Steve Brodie (bridge jumper)

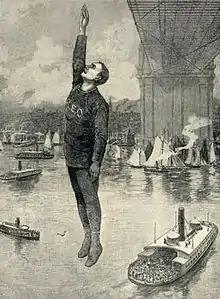
Odlum's fatal jump

The bridge, then known as the East River Bridge, had opened just three years before Brodie's claimed jump. A swimming instructor from Washington, D.C. named Robert Emmet Odlum, the brother of women's rights activist Charlotte Odlum Smith, was killed while attempting the same stunt in May 1885.